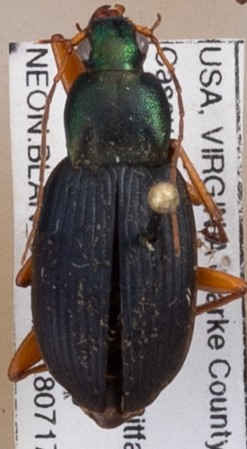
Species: Chlaenius aestivus
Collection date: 2018-07-17
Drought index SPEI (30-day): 0.924
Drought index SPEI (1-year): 1.28
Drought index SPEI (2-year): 1.01